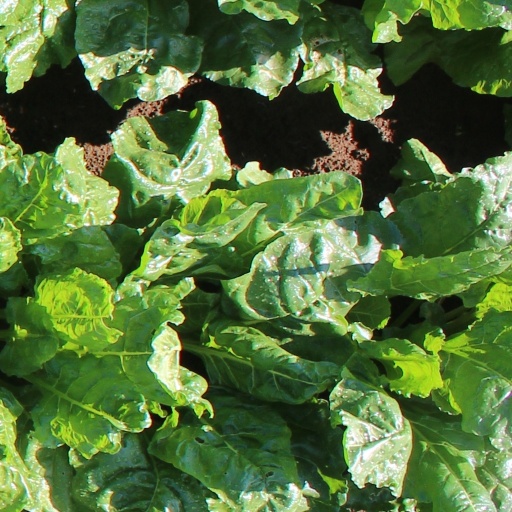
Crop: sugar beet